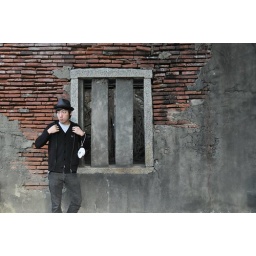
in tree house